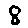
Label: 8